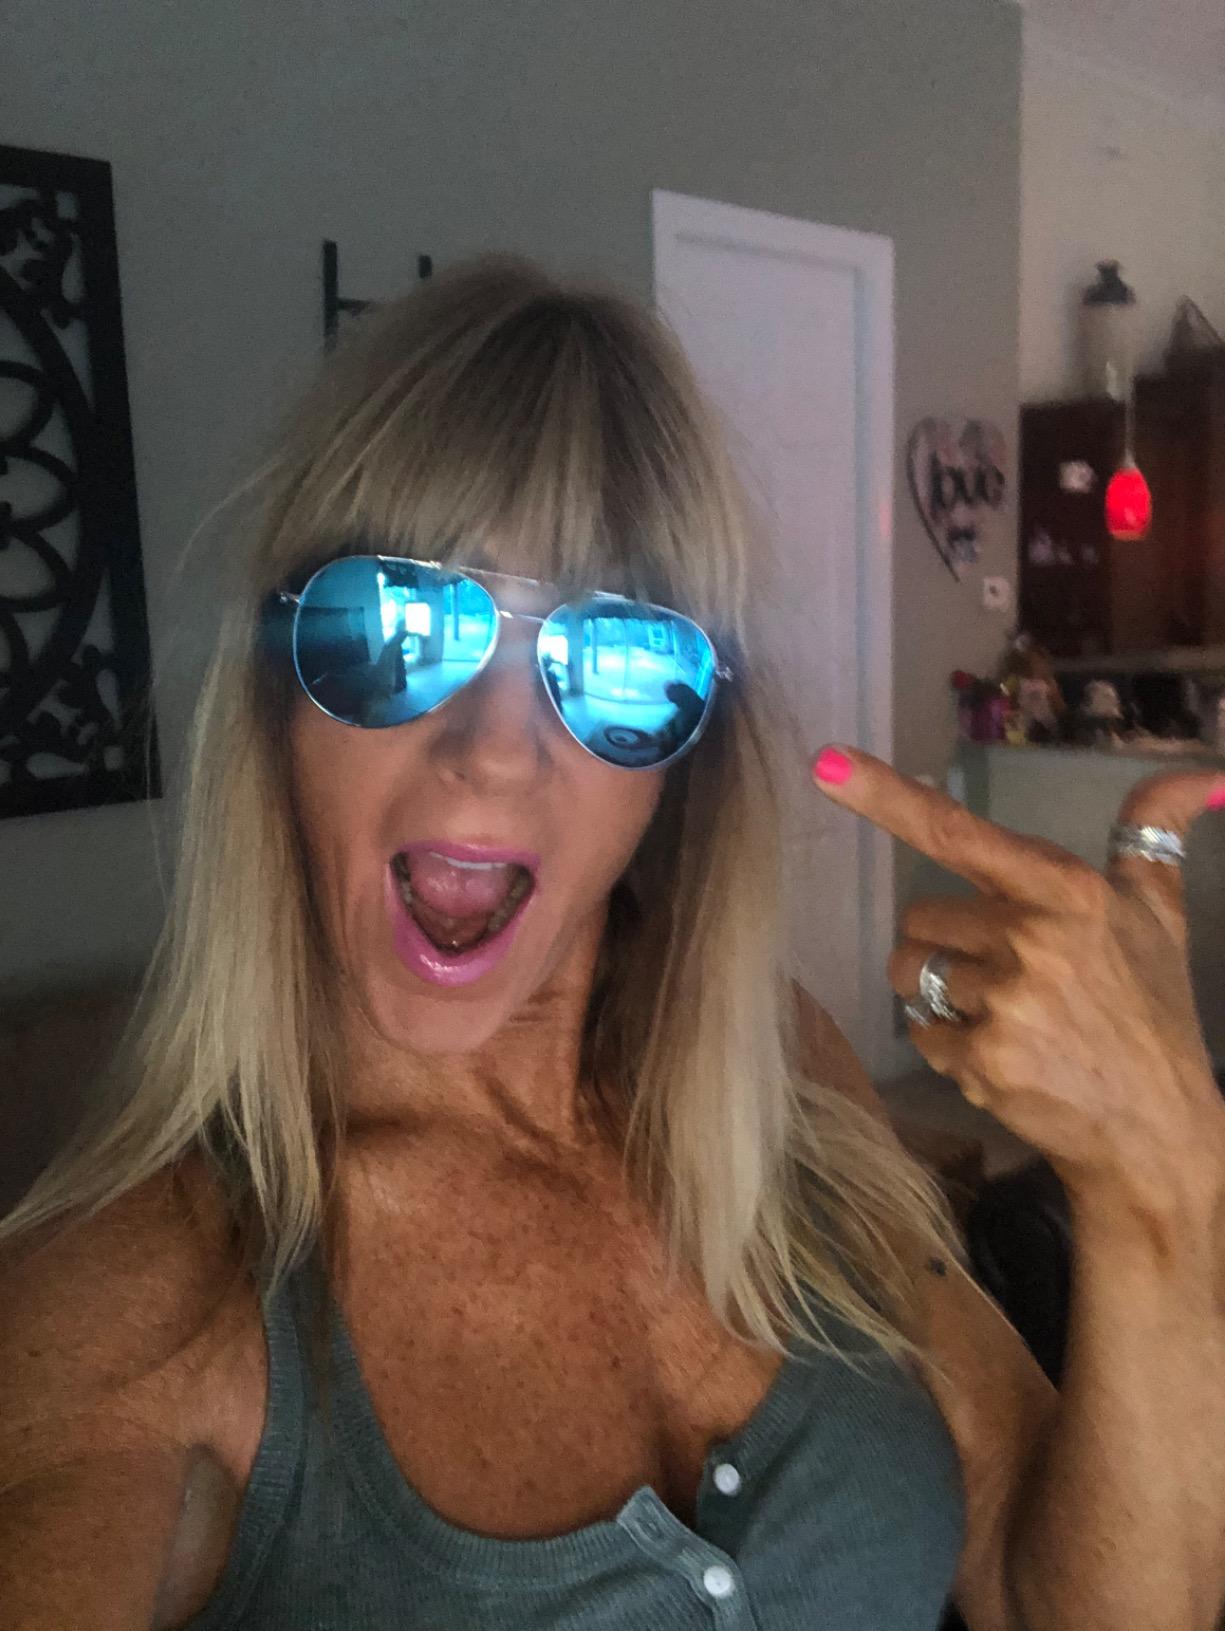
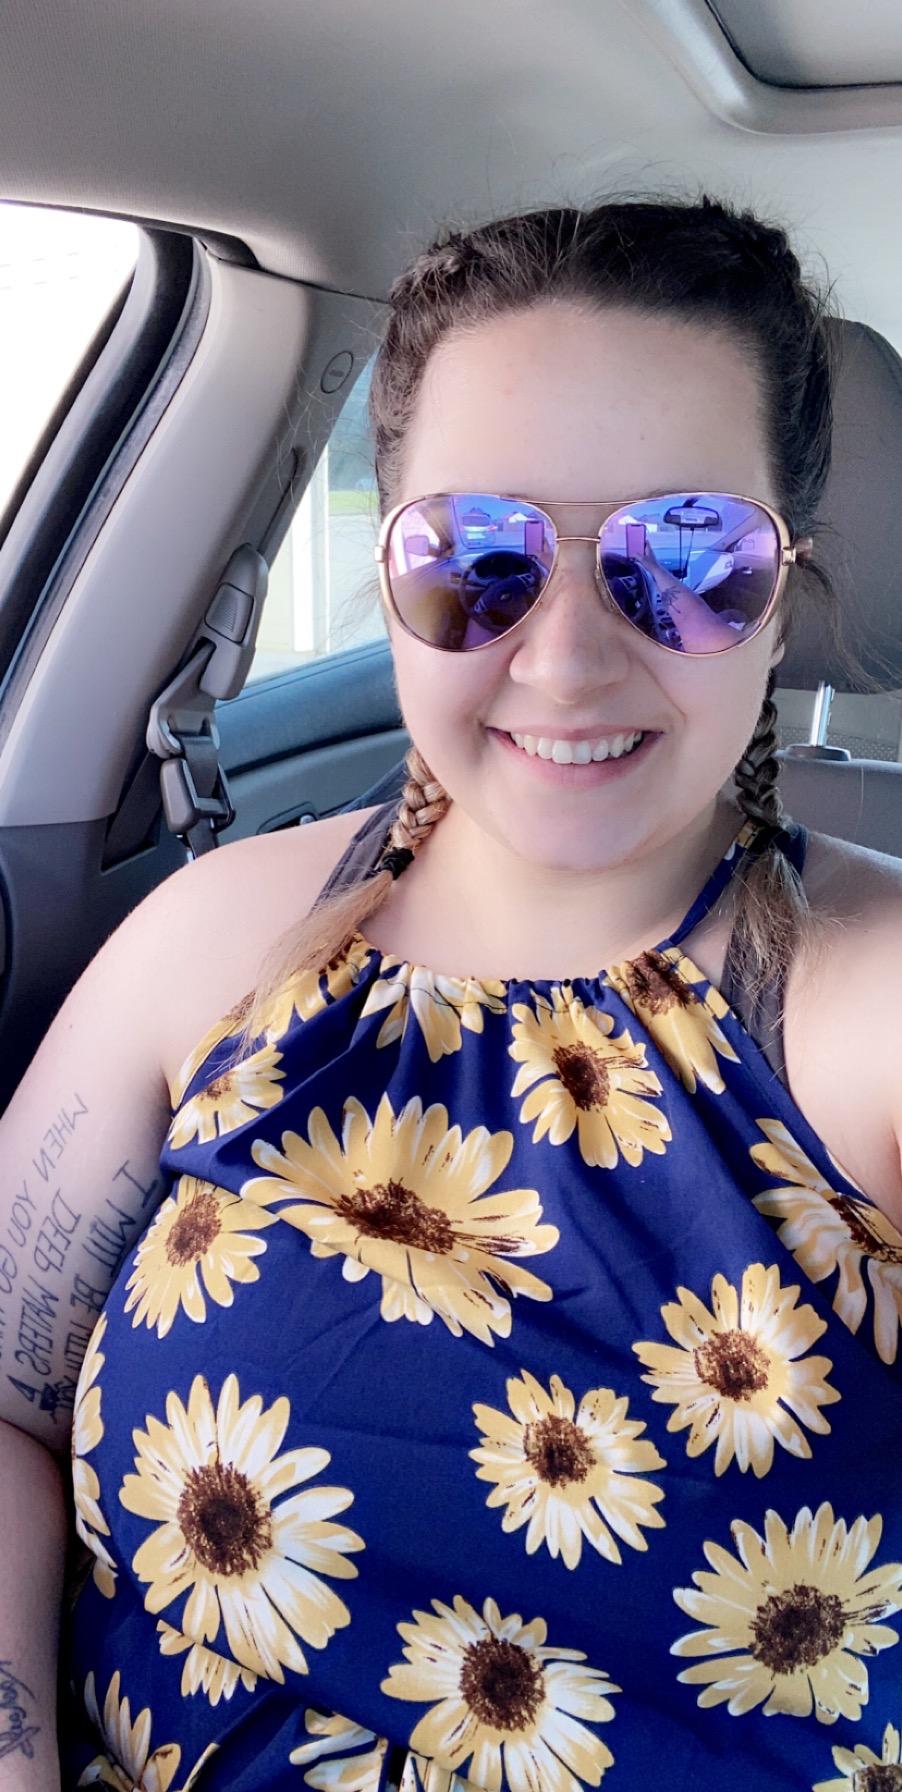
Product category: accessories_sunglasses
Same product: no